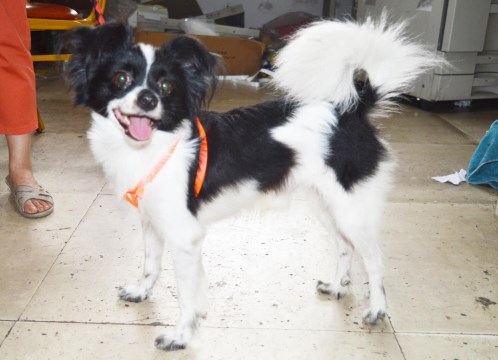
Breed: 806-n000129-papillon